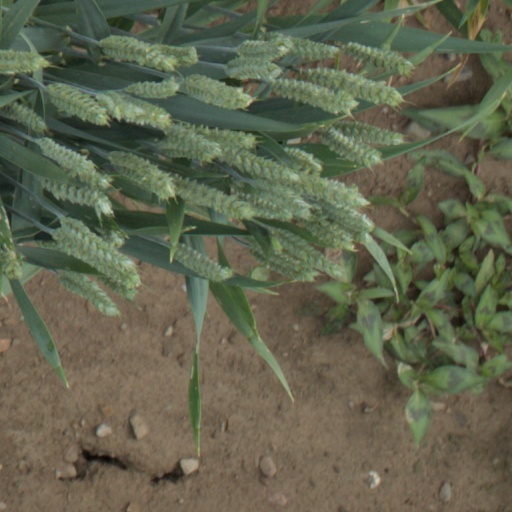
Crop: wheat